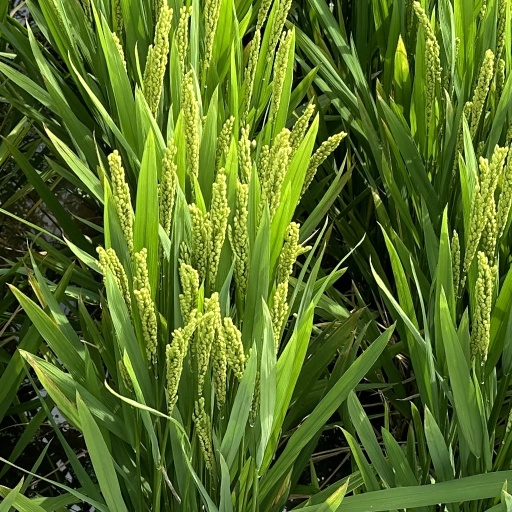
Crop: rice